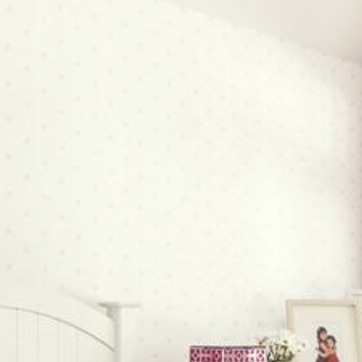
Material: wallpaper